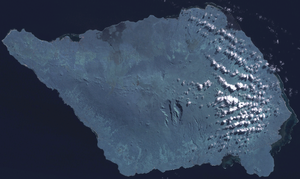
Savai'i, aussi orthographié Savaii, anciennement Salafai, est la plus grande des deux îles principales des Samoa, dans le Sud de l'océan Pacifique.